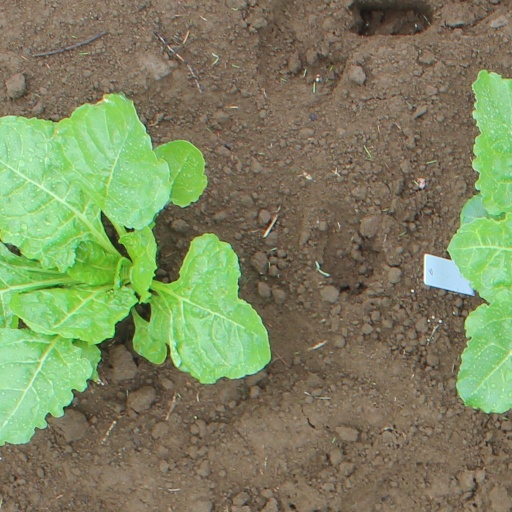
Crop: sugar beet